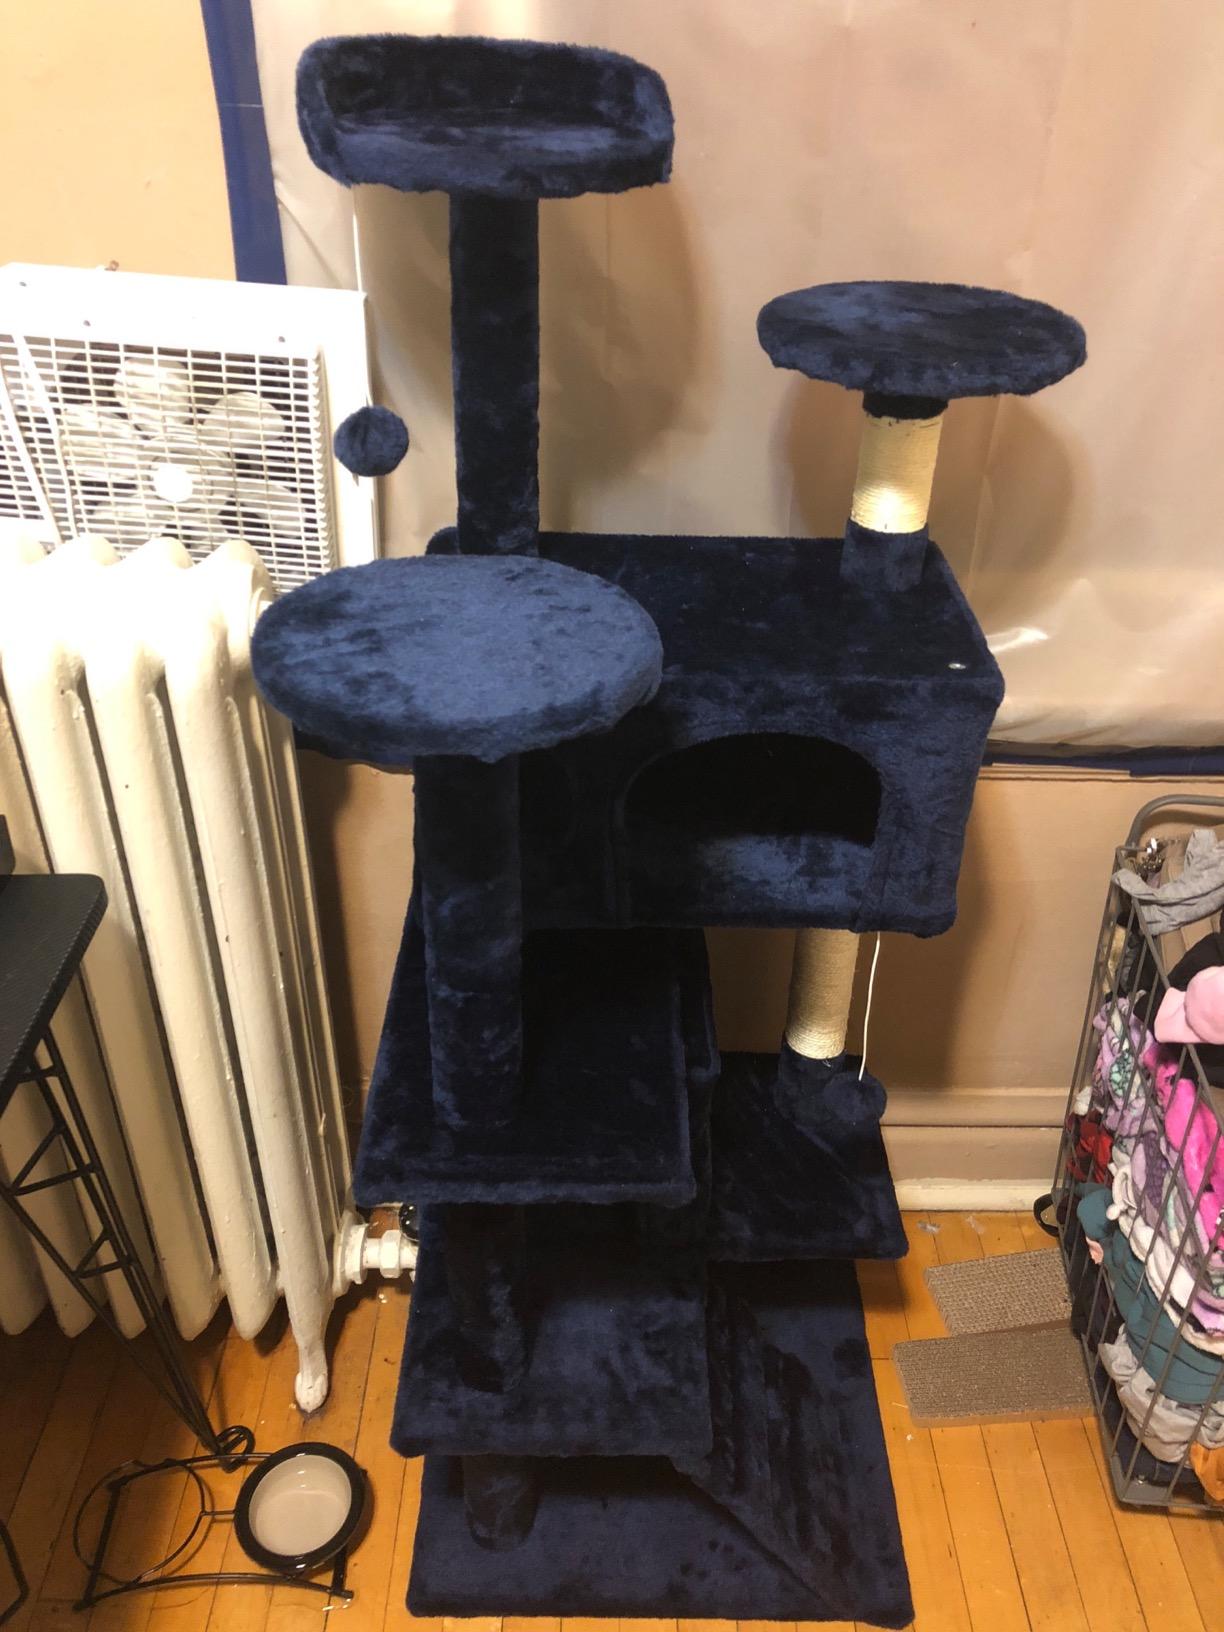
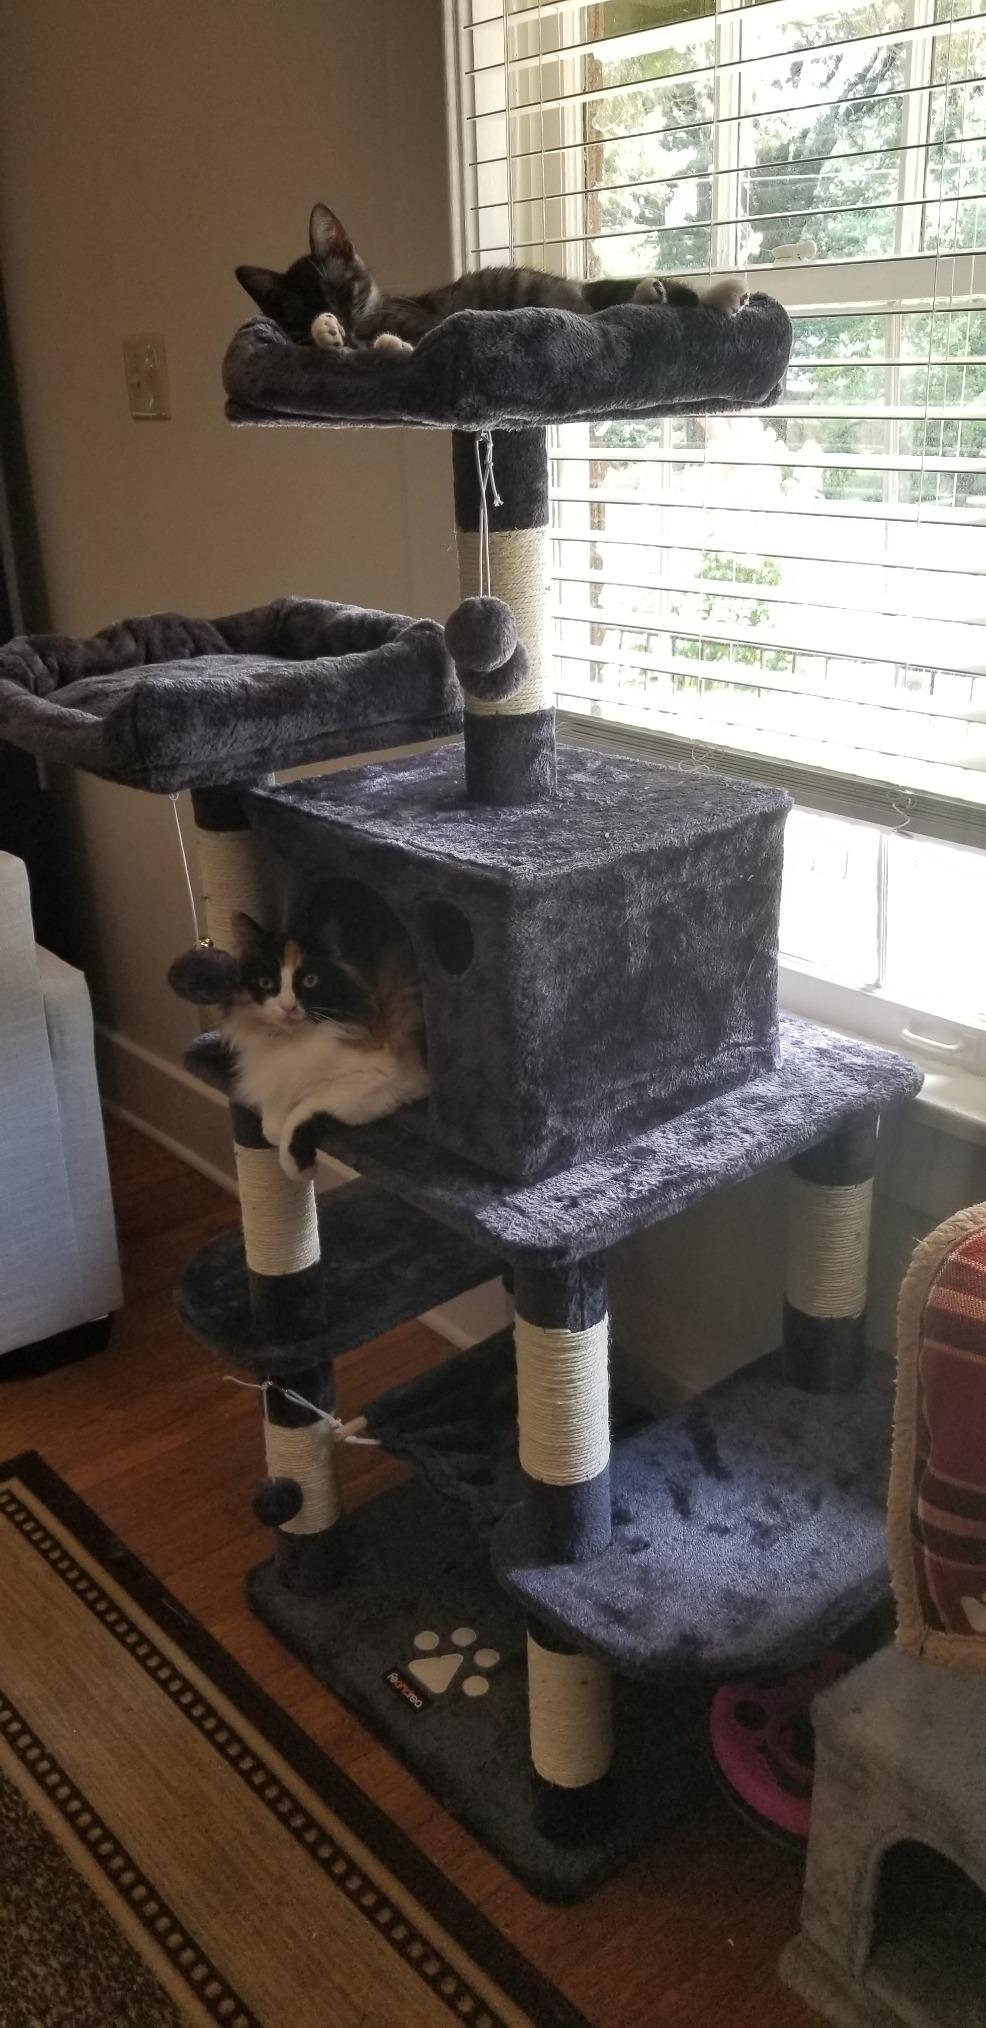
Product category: items_cat tree
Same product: no